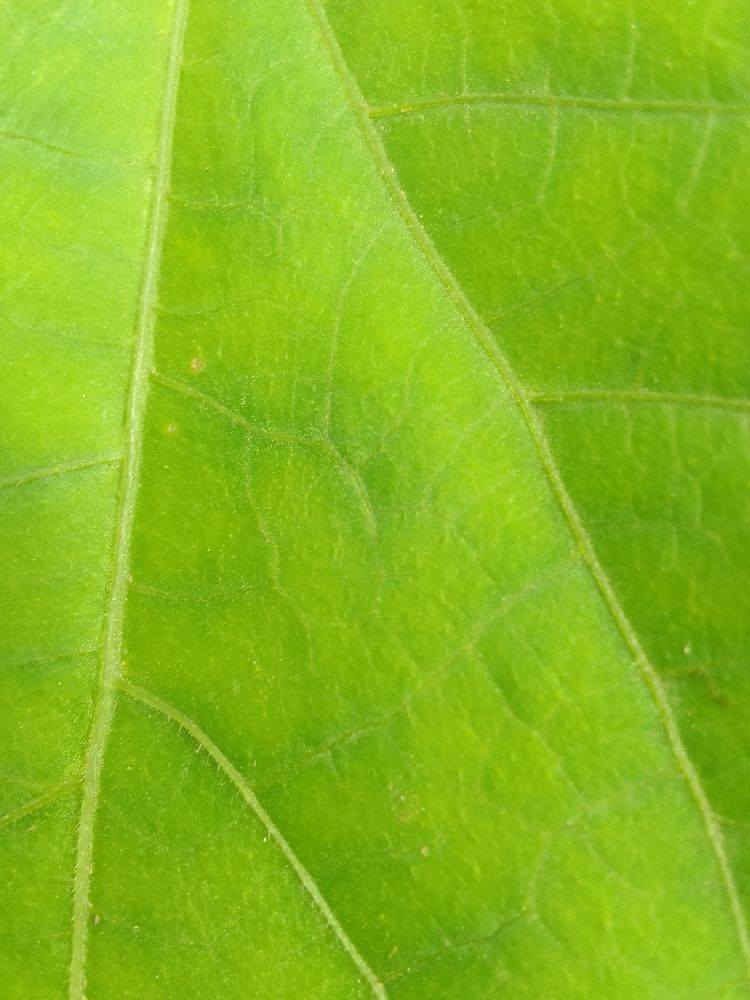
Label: healthy